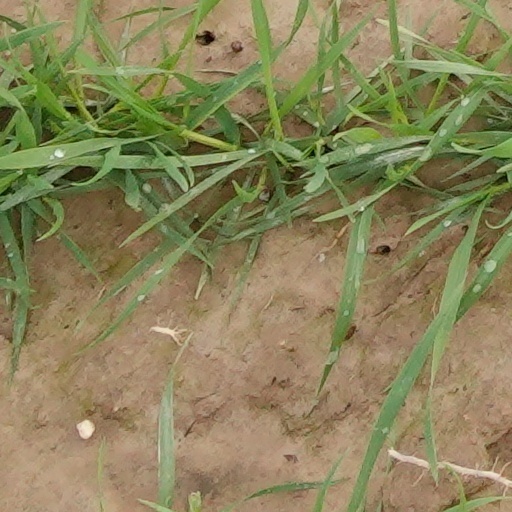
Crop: wheat